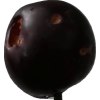
Label: plum